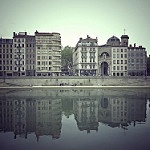
Scene: Outdoor